Joys of Life

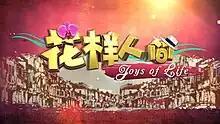

Joys of Life is a Singaporean Chinese drama which was telecasted on Singapore's free-to-air channel, MediaCorp Channel 8. It stars Chew Chor Meng, Alien Huang, Rui En, Chen Liping, Zheng Geping, Chloe Wang, Kate Pang, Andie Chen, Huang Wenyong, Lin Meijiao and Zhang Yao Dong as the cast of the series.